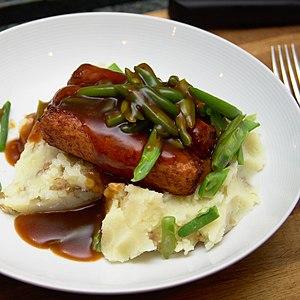
Le végétalisme est une pratique alimentaire, ou, par extension, une pratique de consommation, excluant les produits animaux, aussi bien issus d'animaux morts que d'animaux vivants, et éventuellement les produits dont le procédé de fabrication fait intervenir des produits animaux.